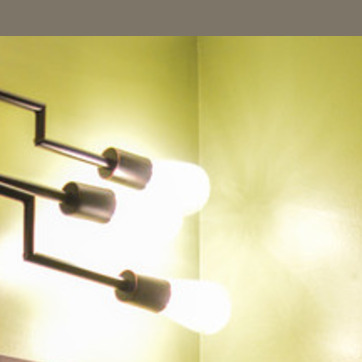
Material: glass